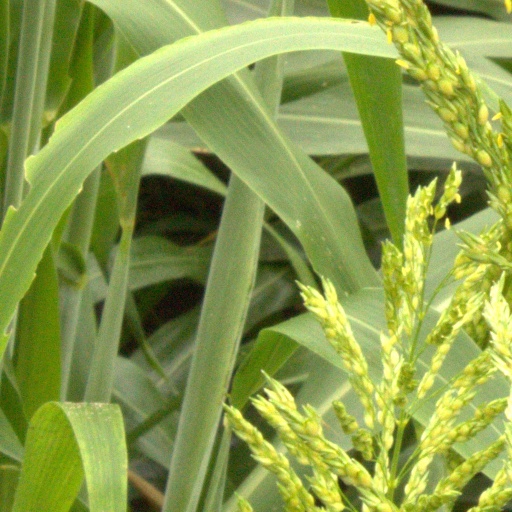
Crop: sorghum